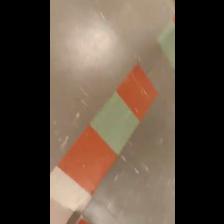
Label: NonHuman